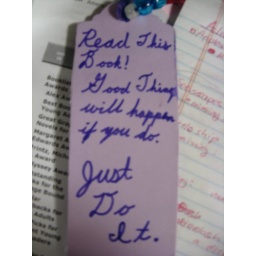
Bookmark I found in a library book and recycled.